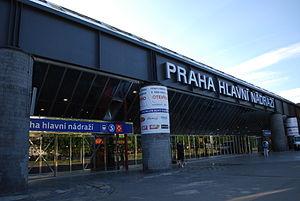
Grandi Stazioni S.p.A. - Grandes Gares, est une filiale des Ferrovie dello Stato S.p.A., les chemins de fer italiens, créée en 1998 et chargée de la gestion des plus grandes gares italiennes et étrangères.